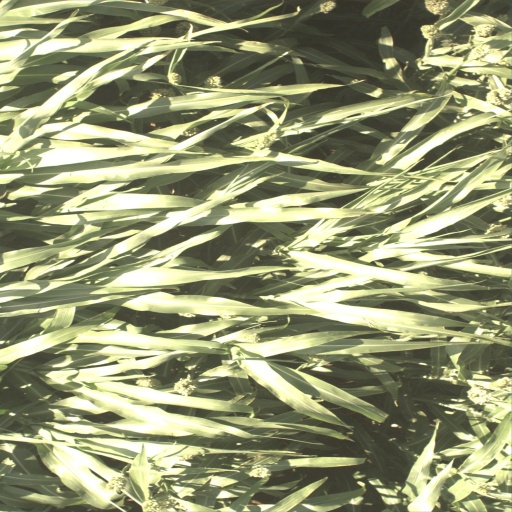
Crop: sorghum